Dark Eyes (1951 film)

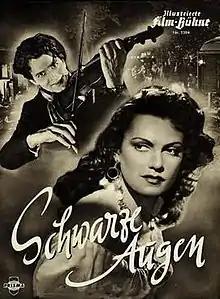

Dark Eyes is a 1951 German drama film directed by Géza von Bolváry and starring Cornell Borchers, Will Quadflieg, and Angelika Hauff. It was shot at the Spandau Studios in West Berlin. The film's sets were designed by the art directors Mathias Matthies and Ellen Schmidt.